Rüsselsheim massacre

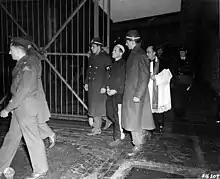
Josef Hartgen being led to his execution, 1945

After the war ended in Europe in May 1945, Rüsselsheim was occupied by the U.S. Army. The killings were reported and the bodies were located on 28 June 1945. Eleven residents of Rüsselsheim, including Josef Hartgen, were arrested and put on trial in the town of Darmstadt in late July 1945.